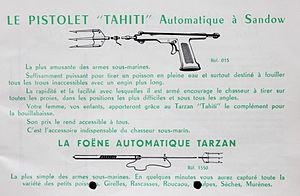
Catalogue Beuchat
Une arbalète de chasse sous-marine ou fusil harpon est une arme de trait sous-marine dont le but est de propulser une flèche permettant la capture de poissons et de céphalopodes. C'est l'arme de chasse par excellence du pêcheur sous marin.